Padanaram, Massachusetts

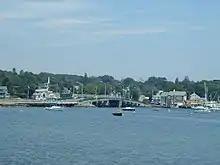
Padanaram Bridge

The name “Padanaram” came from a prominent early resident named Laban Thatcher, who identified with the Biblical figure Laban, who resided in Paddan Aram in Mesopotamia. The village eventually adopted this new name, and dropped its earlier Wampanoag name, “Ponagansett.”